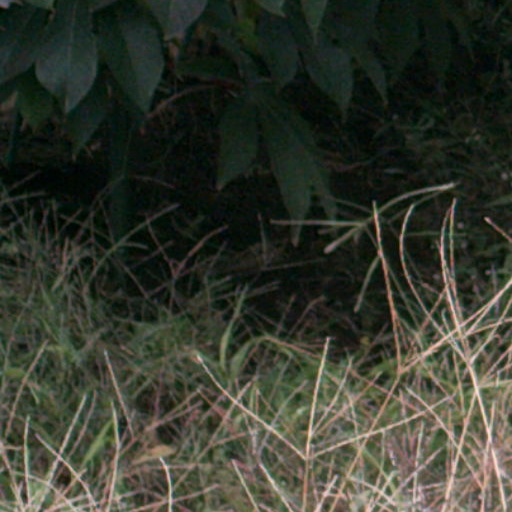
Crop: cassava